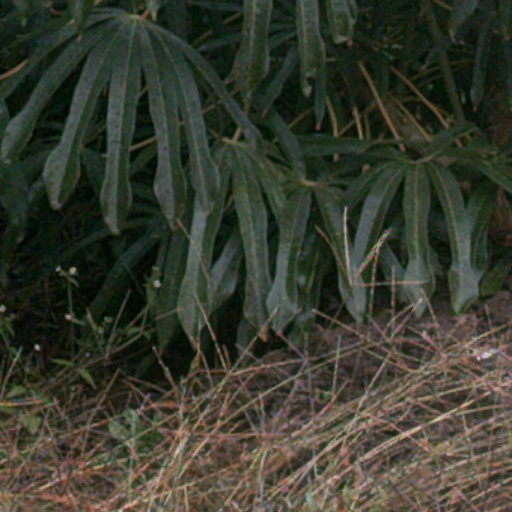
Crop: cassava